Walter von Lomersheim

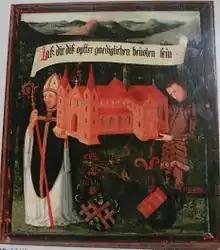
Walter von Lomersheim (right) and Günther von Henneberg (left) flank Maulbronn Monastery

Walter von Lomersheim was a German knight considered to be the founder of Maulbronn Monastery.